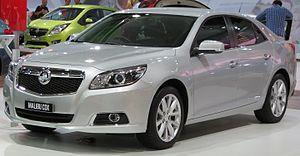
GM Holden Limited company est une marque australienne, anciennement constructeur automobile, basée à Port Melbourne, Victoria. La société démarre en tant que fabricant de sellerie en 1856. En 1908, elle change d'activité et entre dans le domaine automobile, avant de devenir une filiale du groupe américain General Motors en 1931 ; elle fut renommée à cette occasion « General Motors-Holden's LTD ». Elle prit ensuite le nom d'« Holden LTD » en 1998 et son nom actuel en 2005.